Aaron Lansky

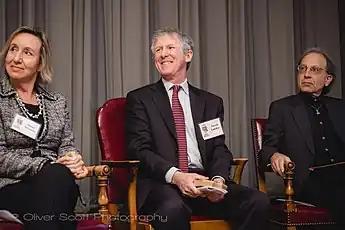
Aaron Lansky at the Sammy Awards in 2016

Aaron Lansky (born 1955) is the founder of the Yiddish Book Center, an organization he created to help salvage Yiddish language publications. He received a MacArthur Fellowship in 1989 for his work.